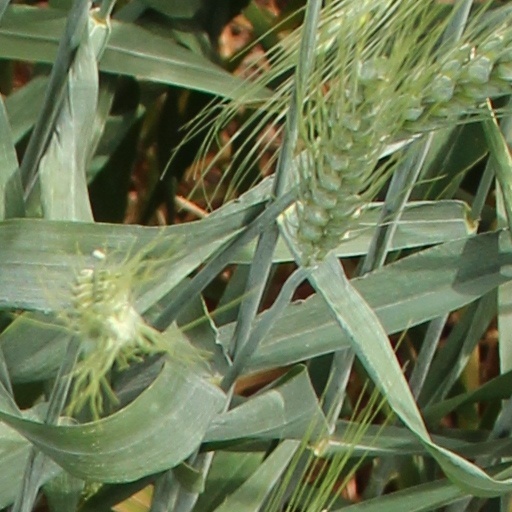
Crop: wheat